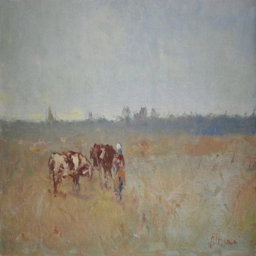
oil painting on canvas , art , signed